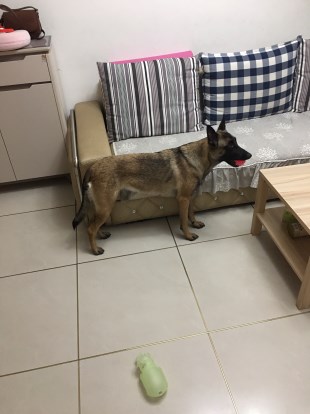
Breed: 3336-n000121-chinese_rural_dog